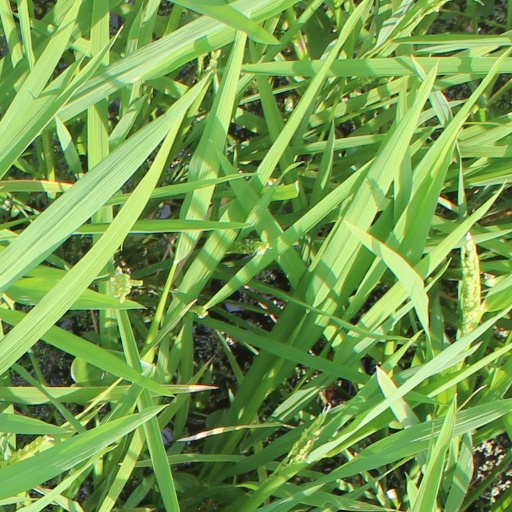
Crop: rice